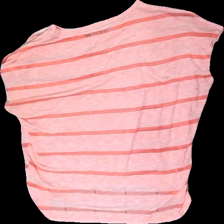
View: back
Type: Top
Category: Ladies
Brand: Not in the list
Brand text on label: Qed London
Colors: Pink
Material: 53% cotton, 47% polester
Pattern: Transparent
Cut: Regular, C-collar
Size: L
Season: All
Stains: Minor
Price range: <50
Recommended usage: Export